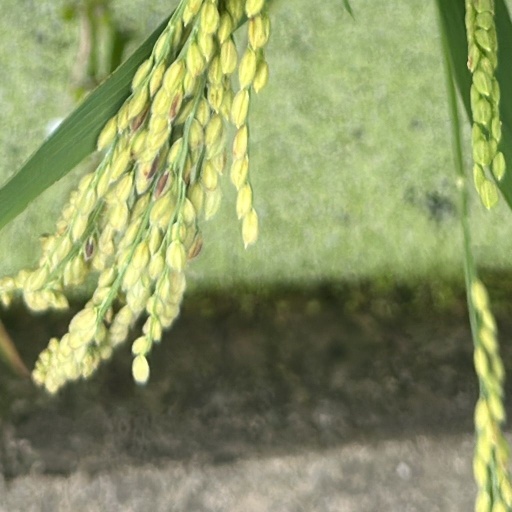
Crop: rice